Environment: real
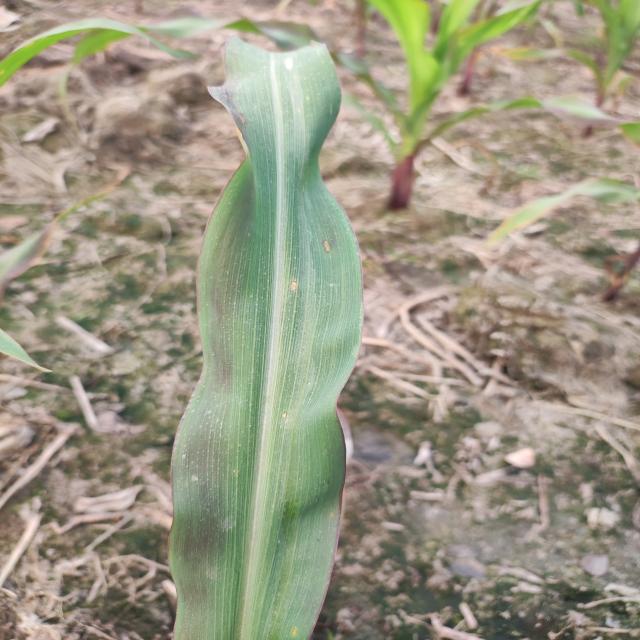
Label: phosphorus_deficiency